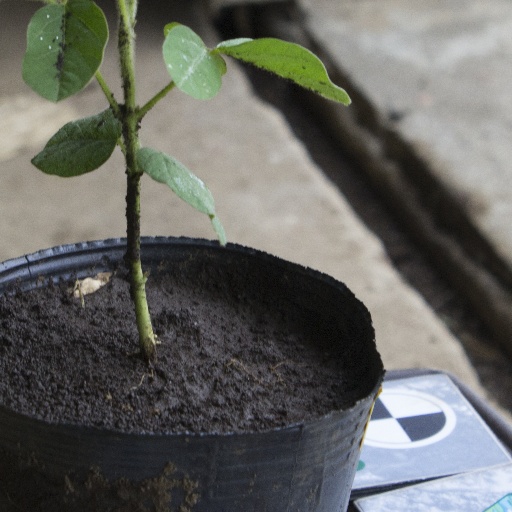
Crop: soybean